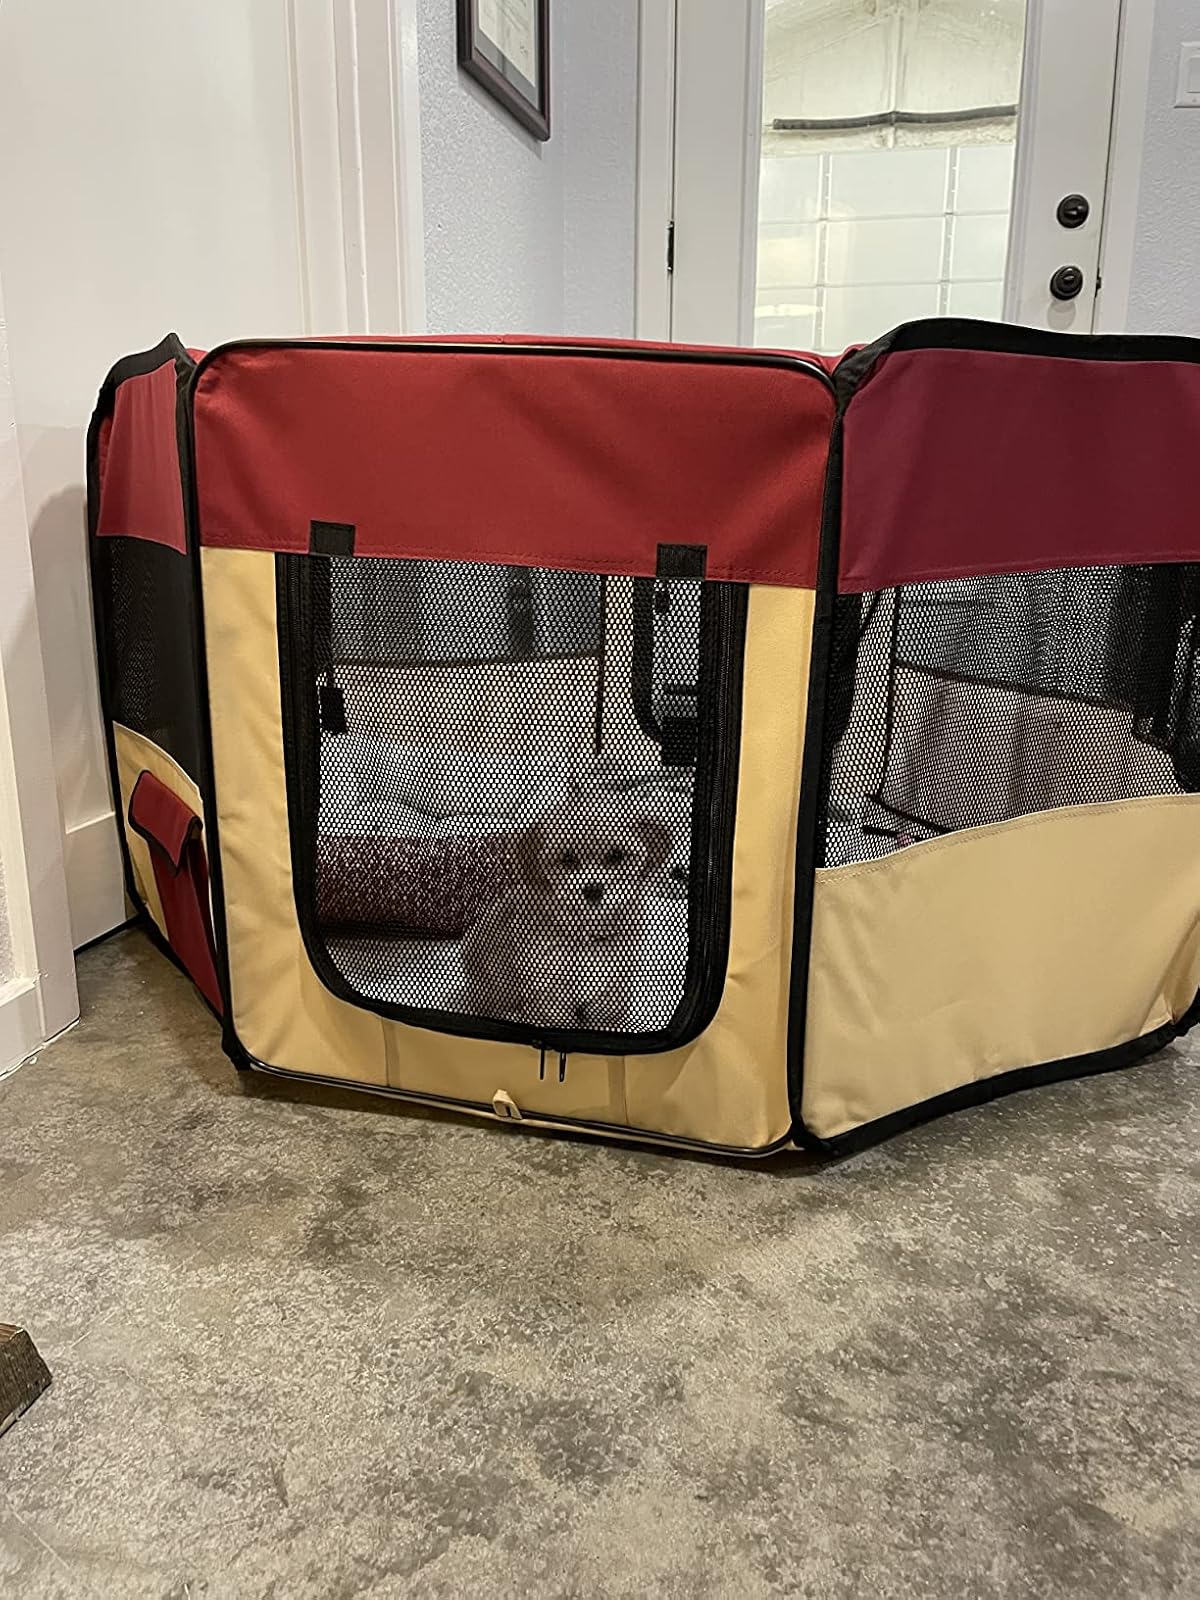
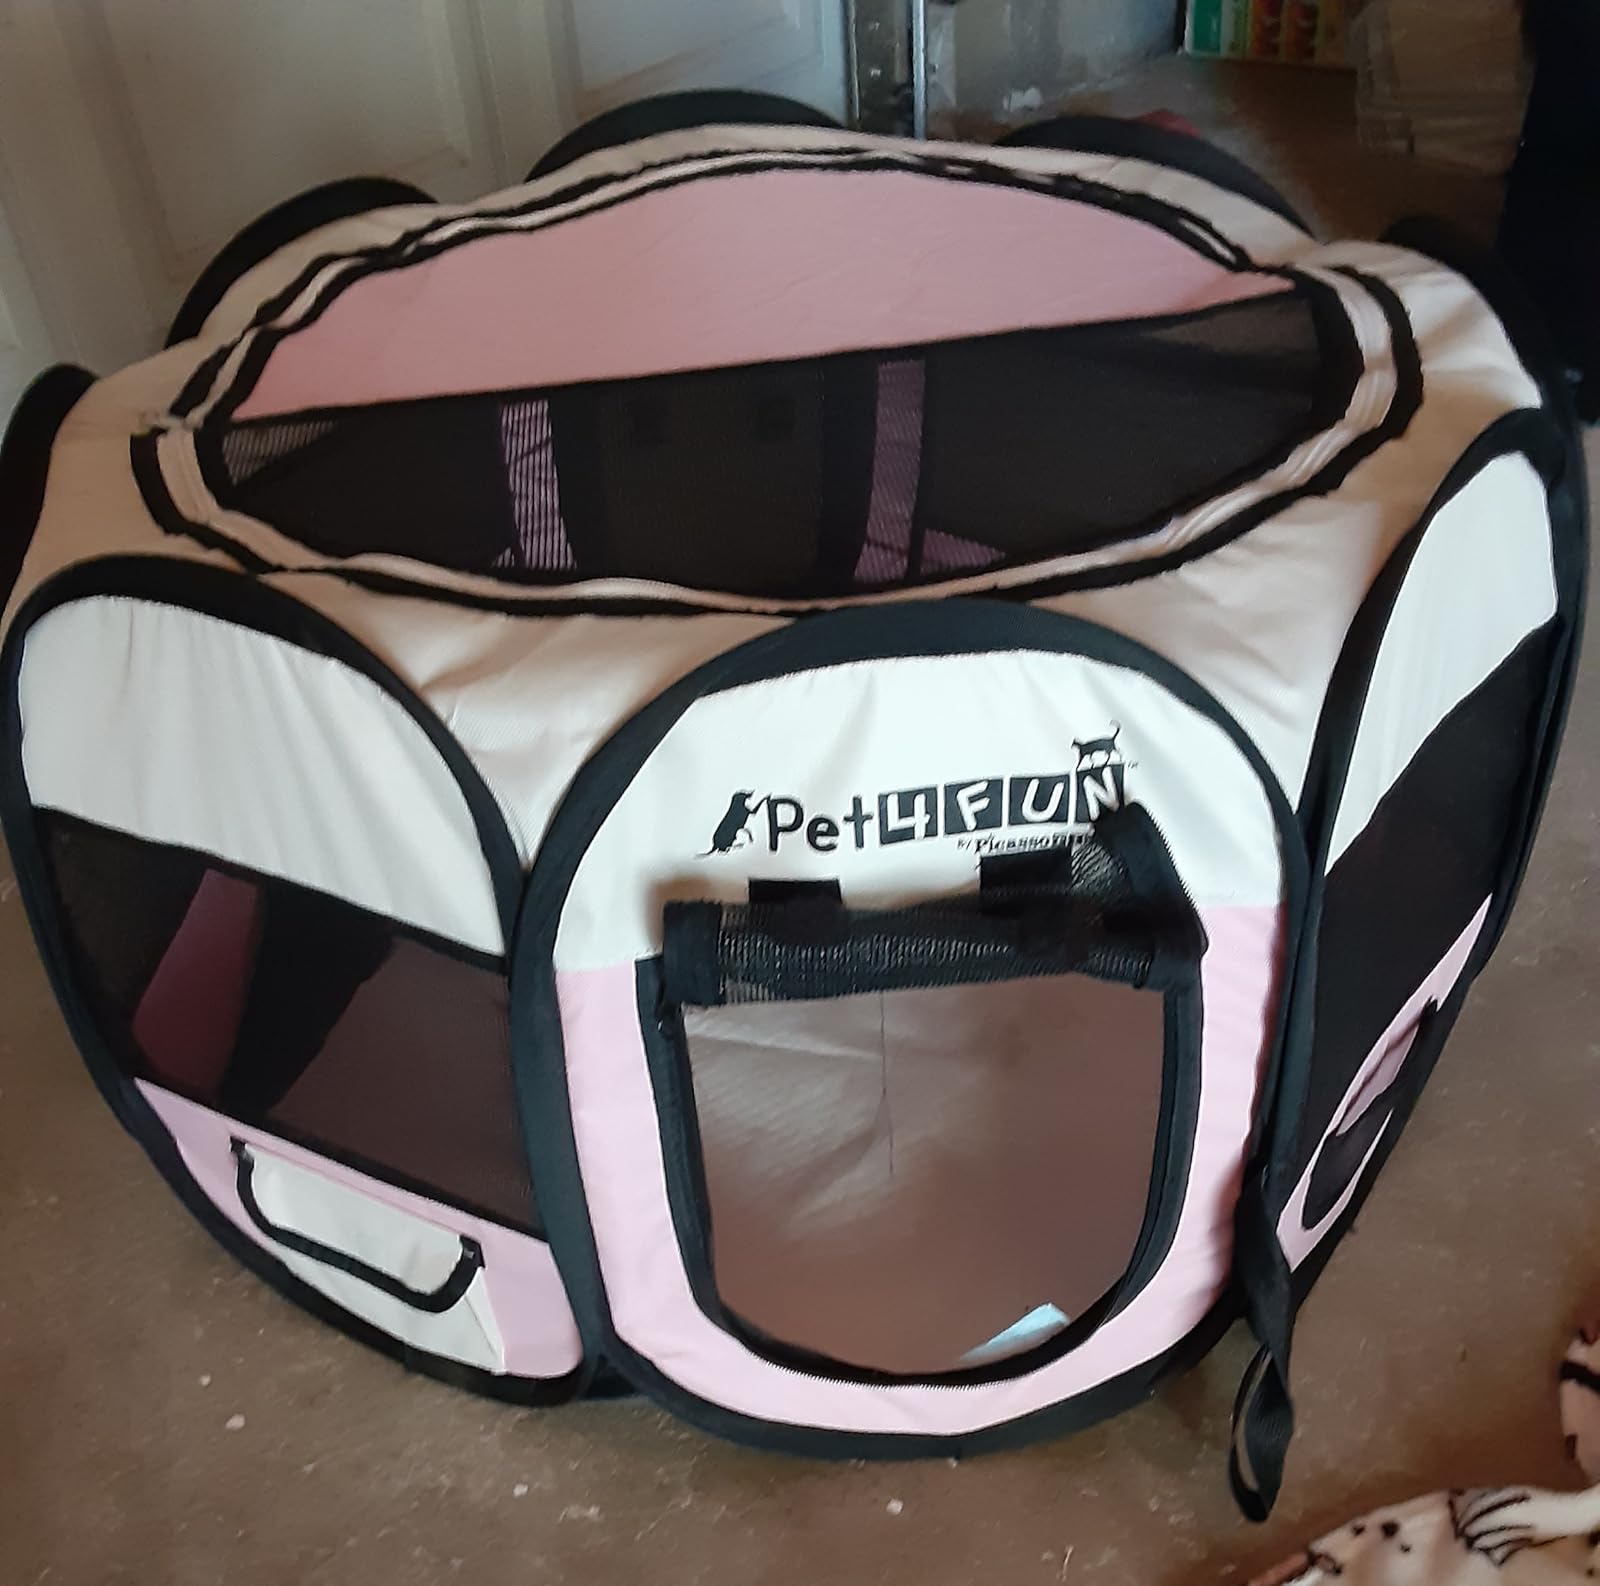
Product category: items_kennel
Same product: no